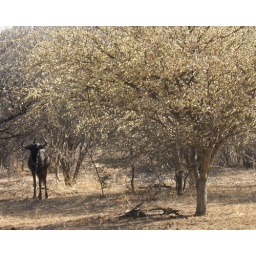
blue buffalo under the tree